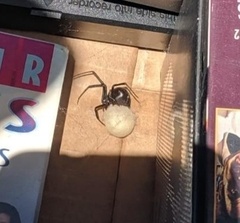
Species: Lactrodectus_hesperus